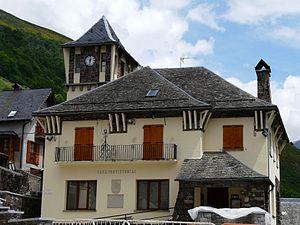
La mairie de Canejan, Val d'Aran, Catalogne, France.